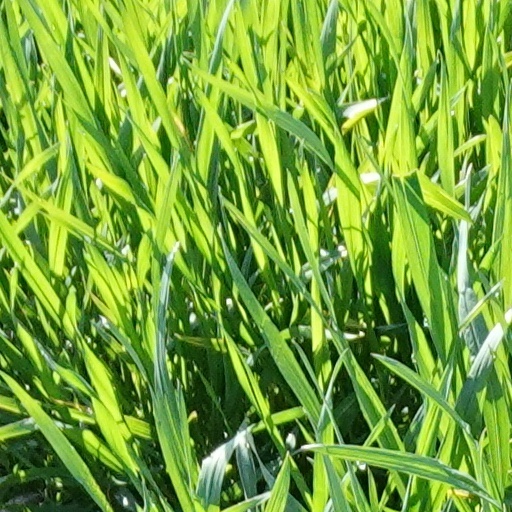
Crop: wheat